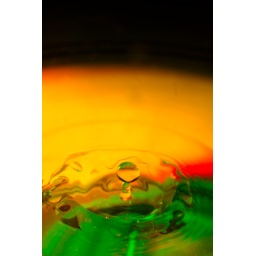
A drop faling in to a bowl of water